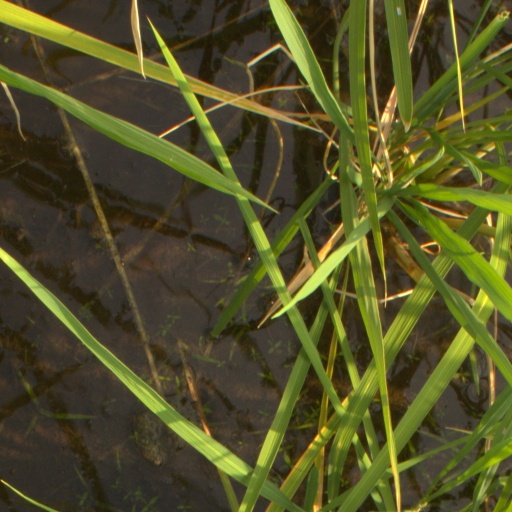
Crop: rice